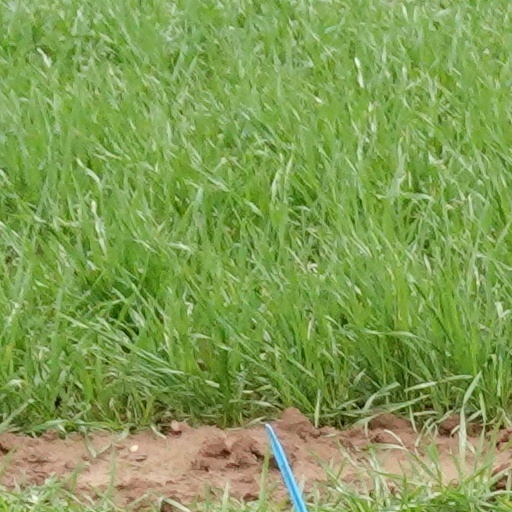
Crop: wheat